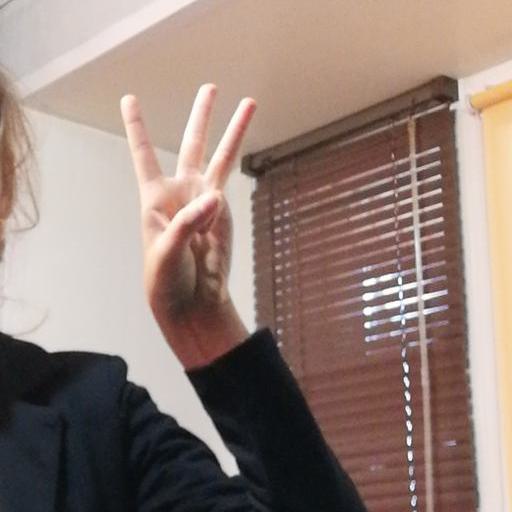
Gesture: three